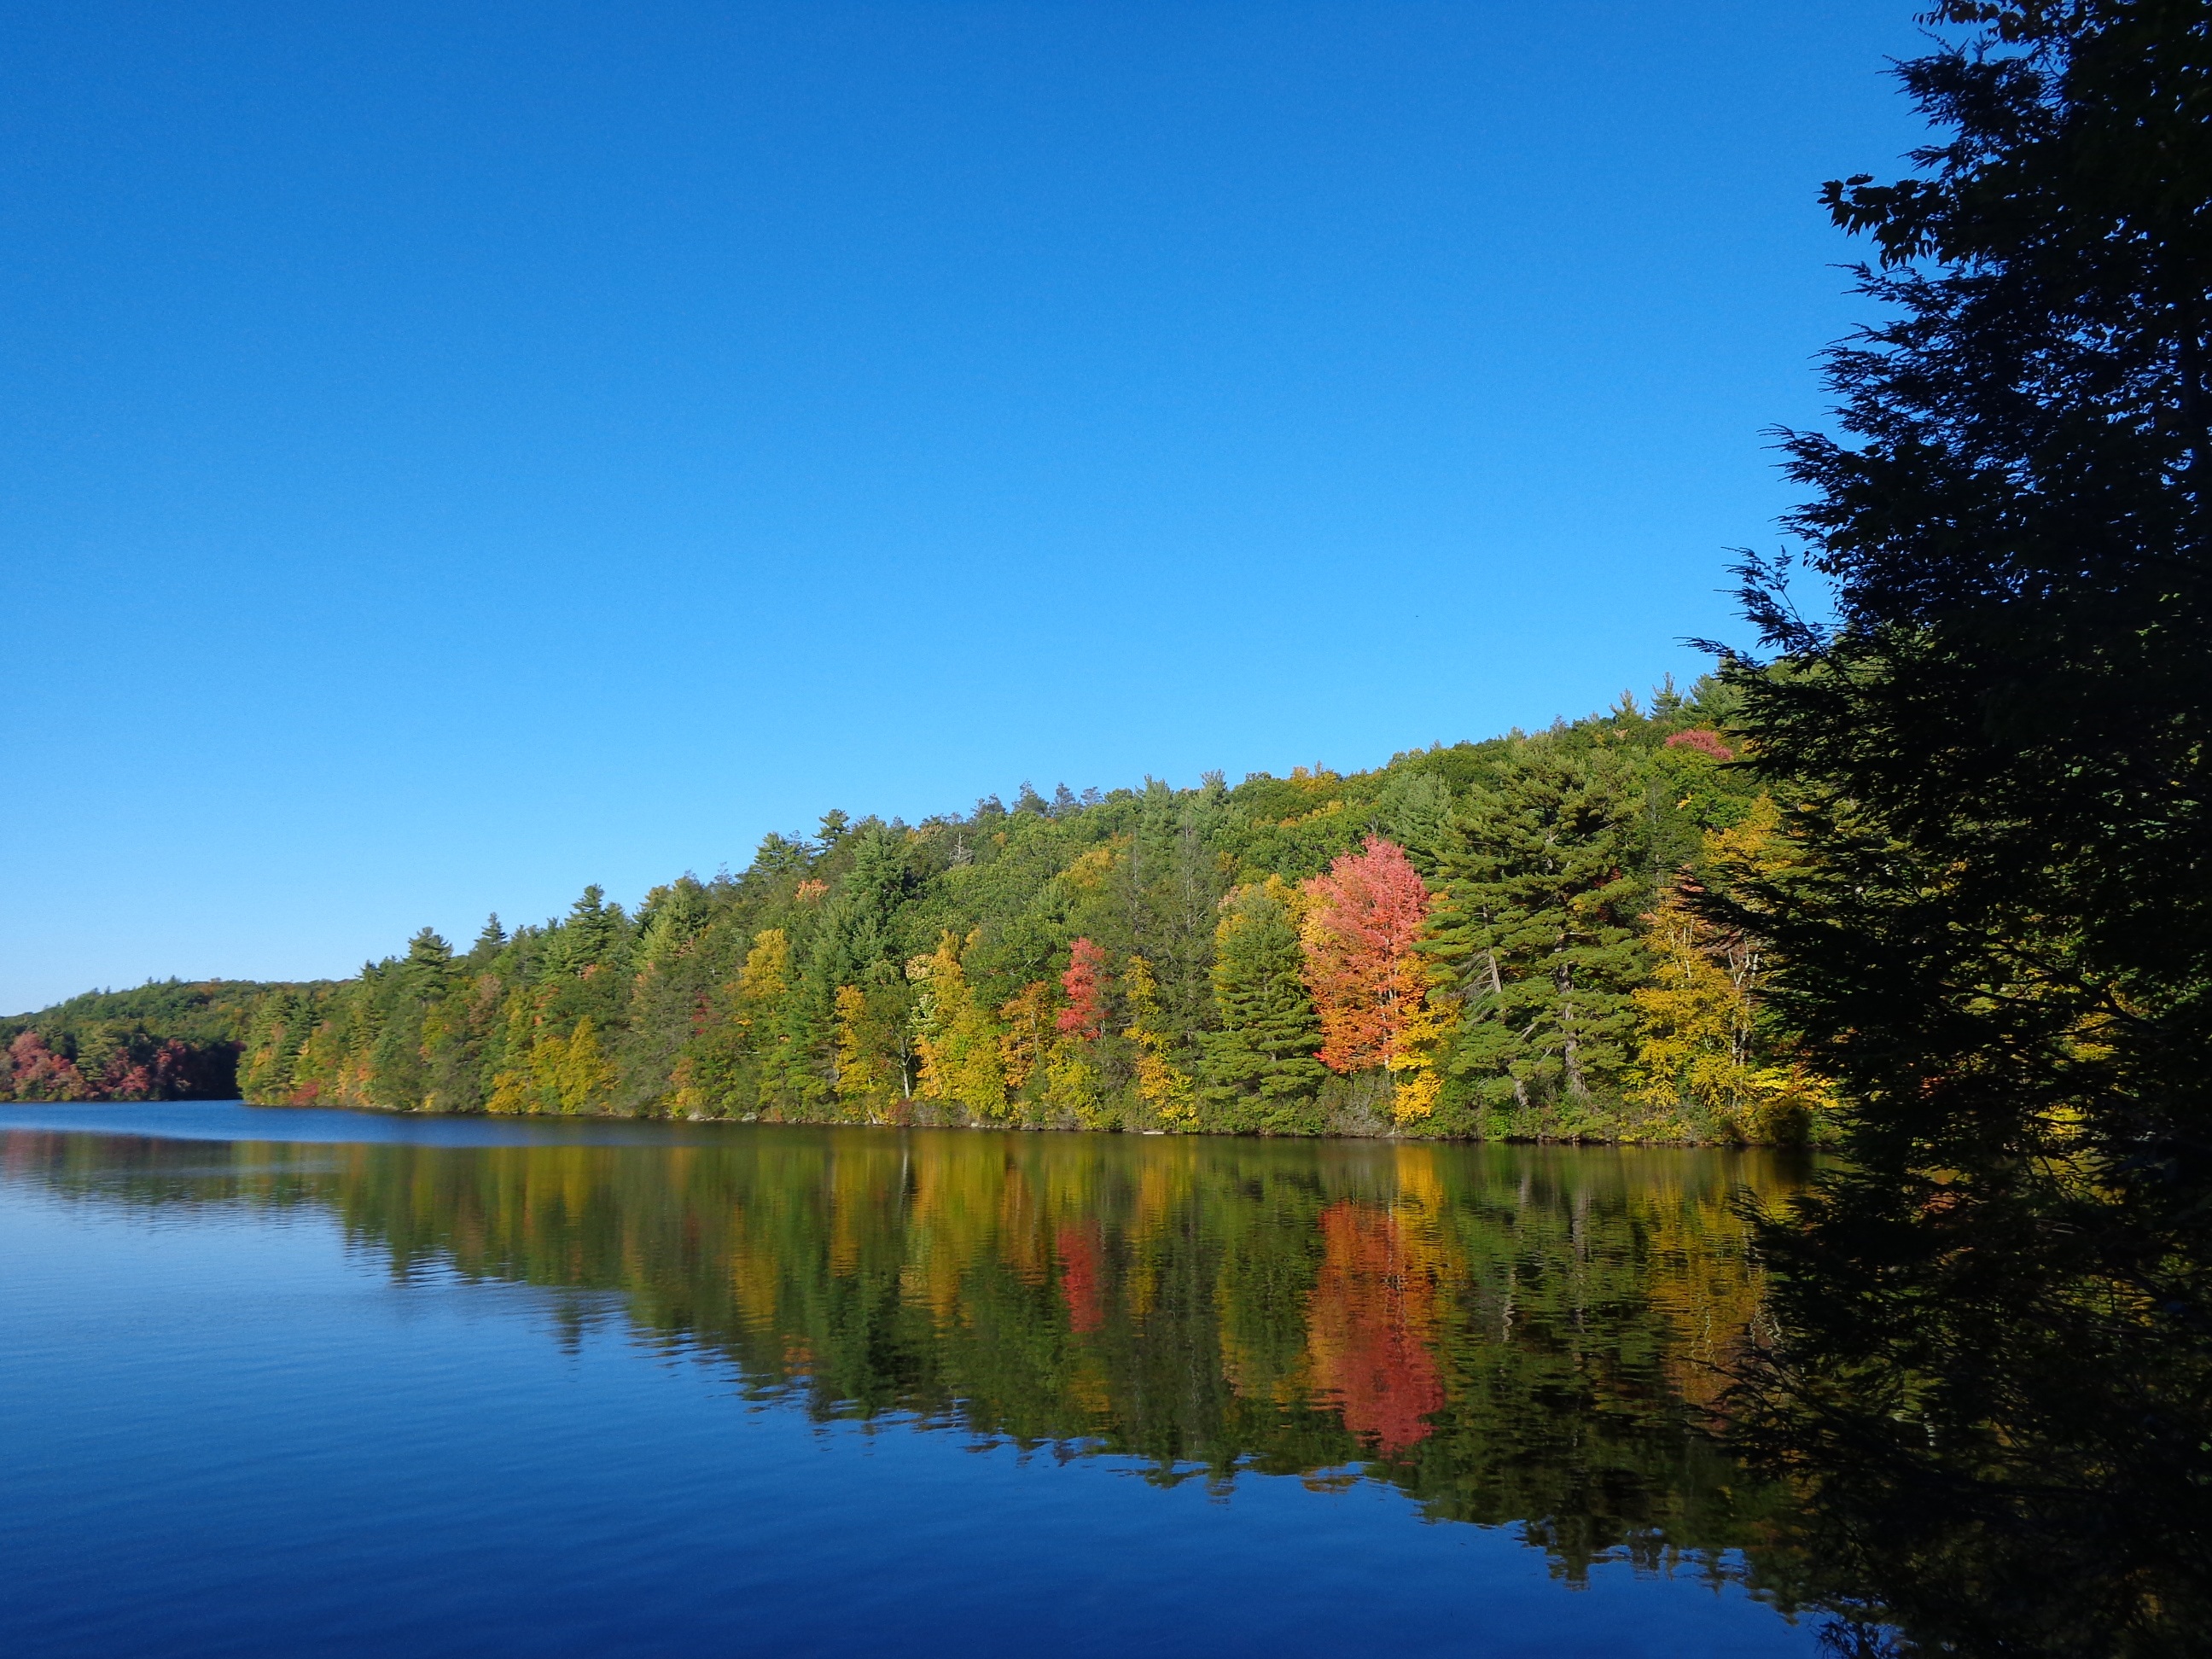
landscape, tree, water, nature, outdoor, wilderness, mountain, meadow, leaf, fall, lake, river, pond, foliage, golden, reflection, autumn, calm, reservoir, colorful, yellow, season, body of water, trees, leaves, colors, seasonal, october, loch, fall leaves, connecticut, woody plant, mashapaug cove